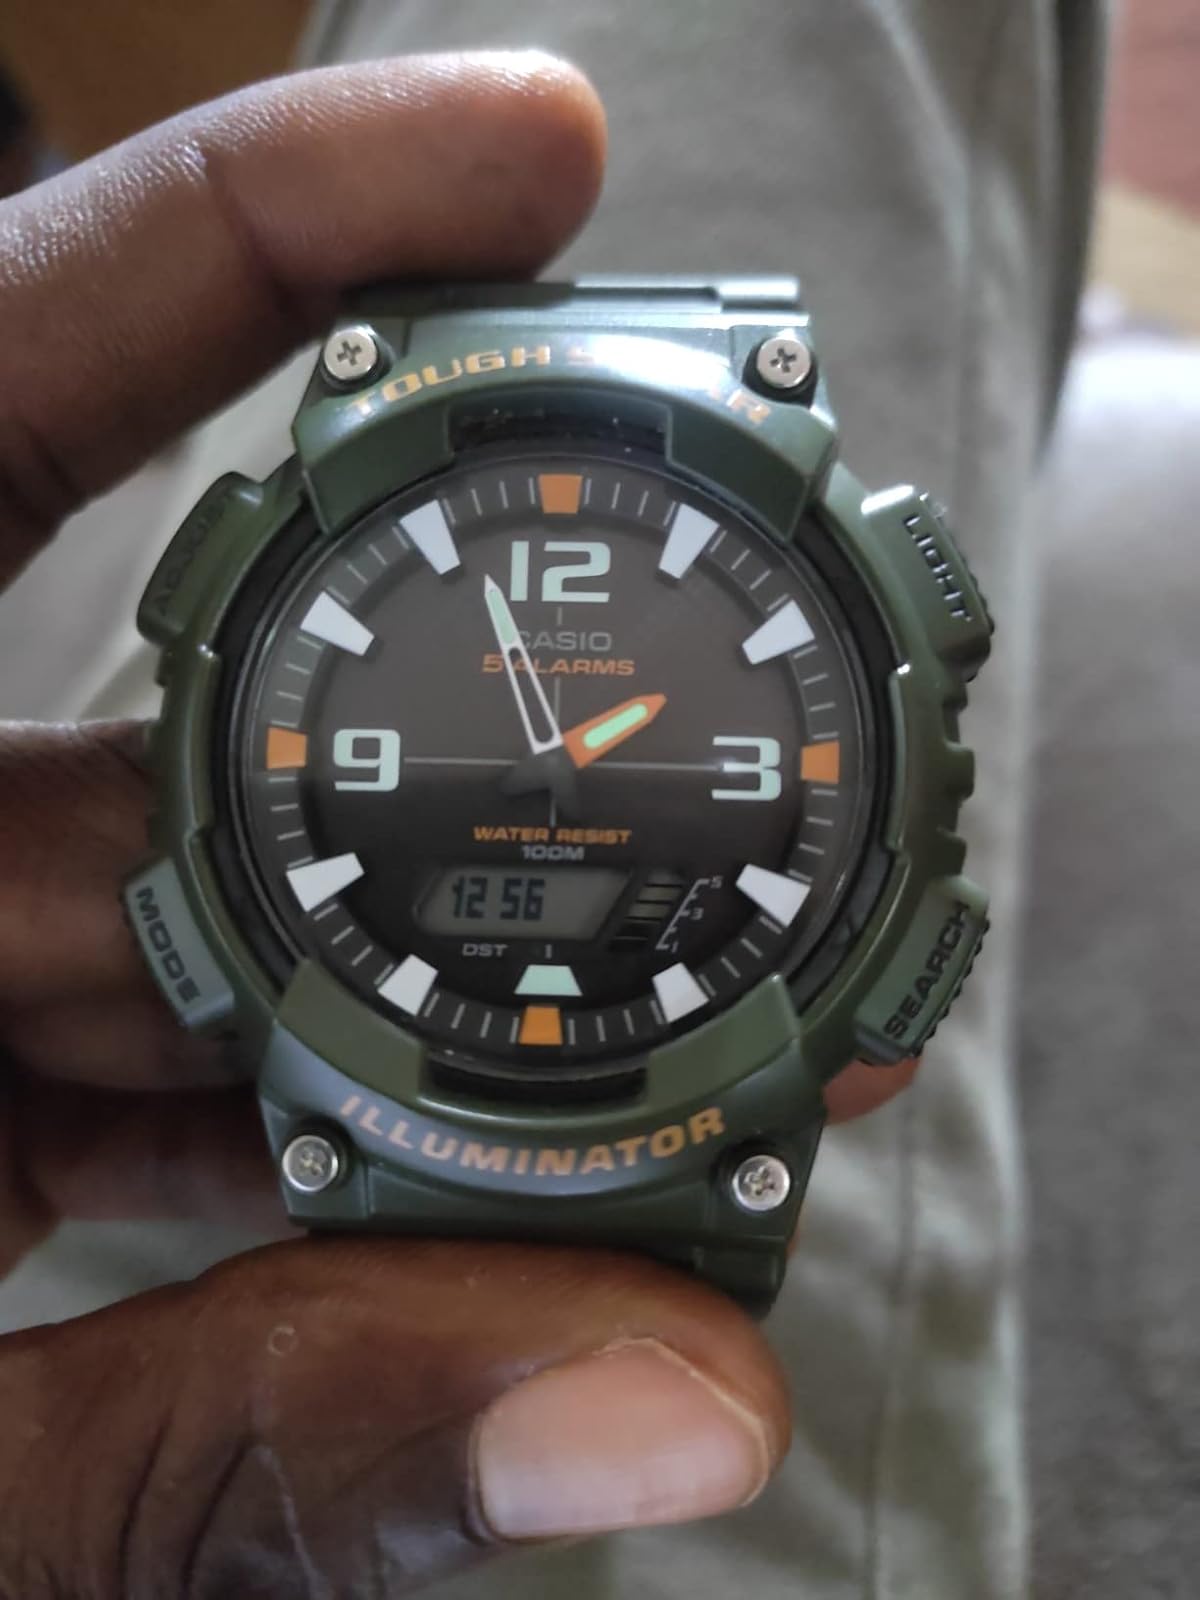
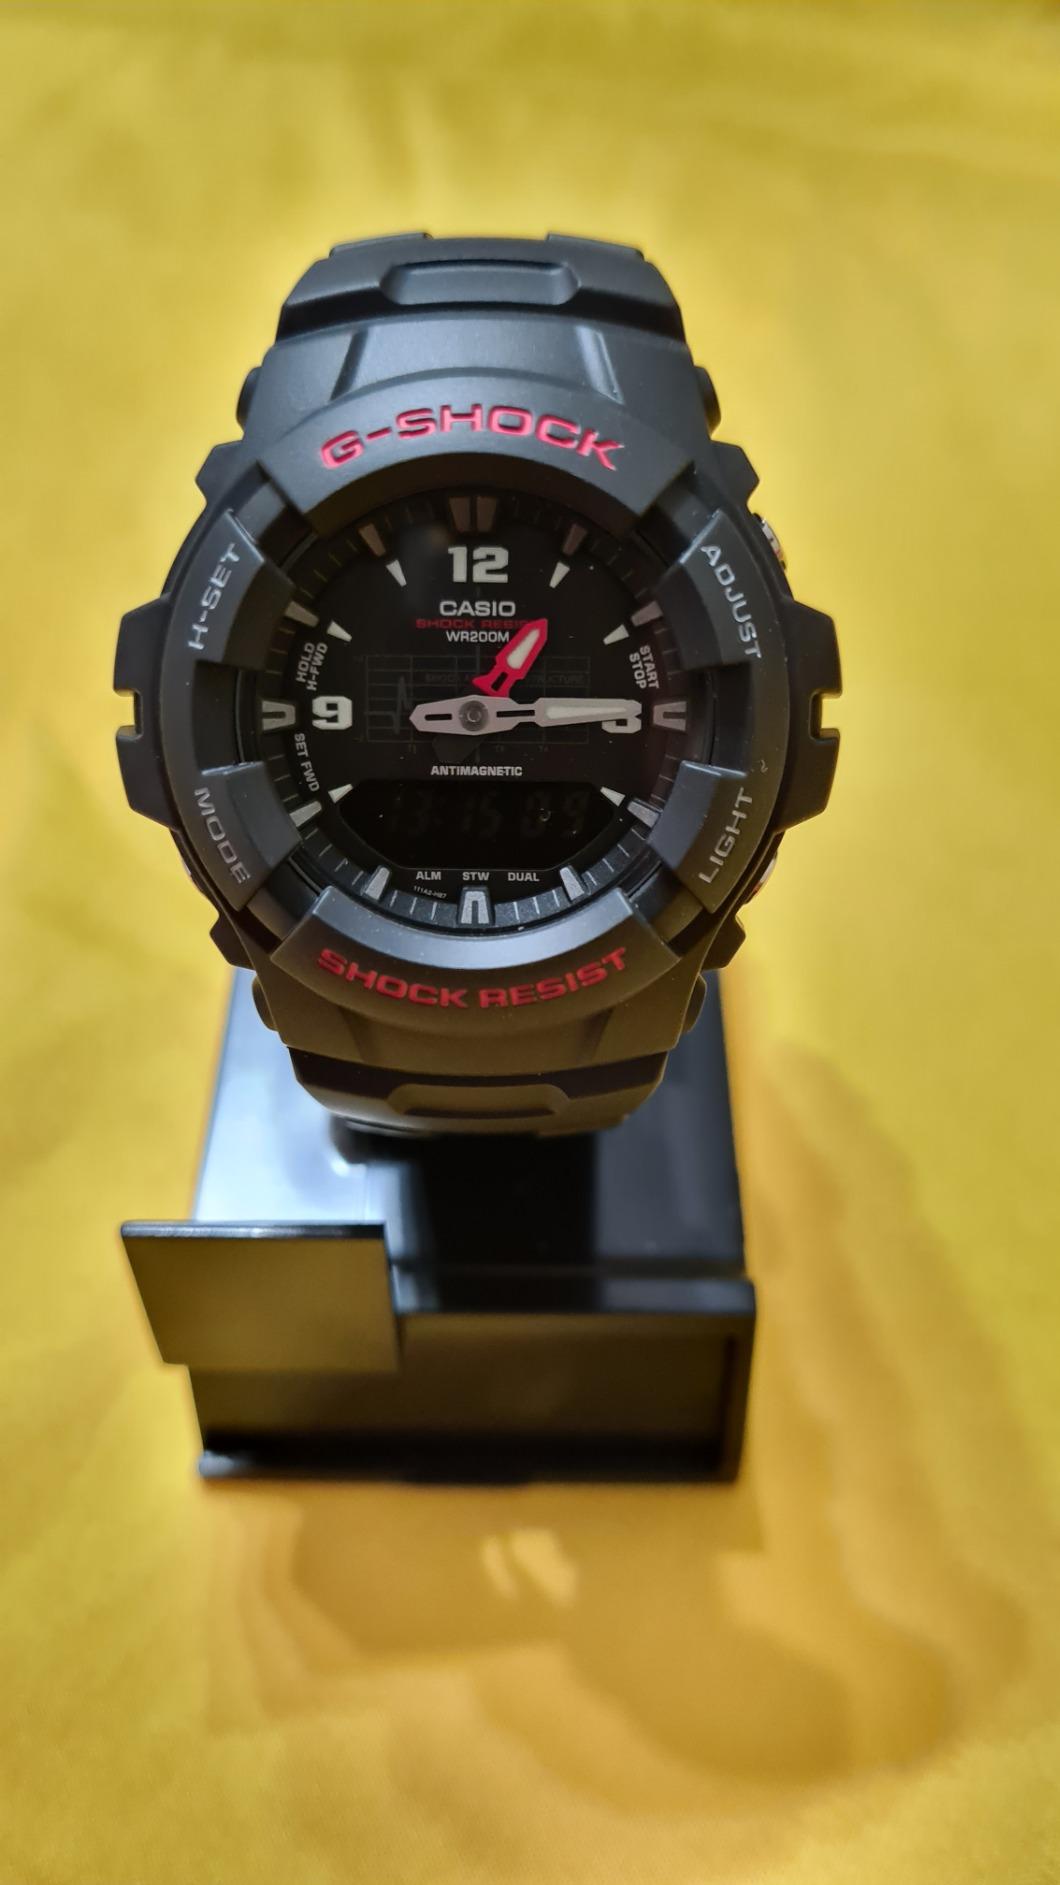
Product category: accessories_watch
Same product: no